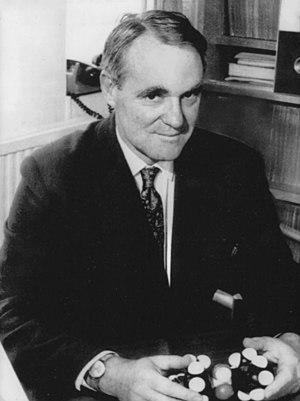
John Warcup Cornforth est un chimiste australien. Il a reçu la moitié du prix Nobel de chimie en 1975.